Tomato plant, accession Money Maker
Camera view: horizontal (90 deg, fisheye); turntable rotation: 210 degrees
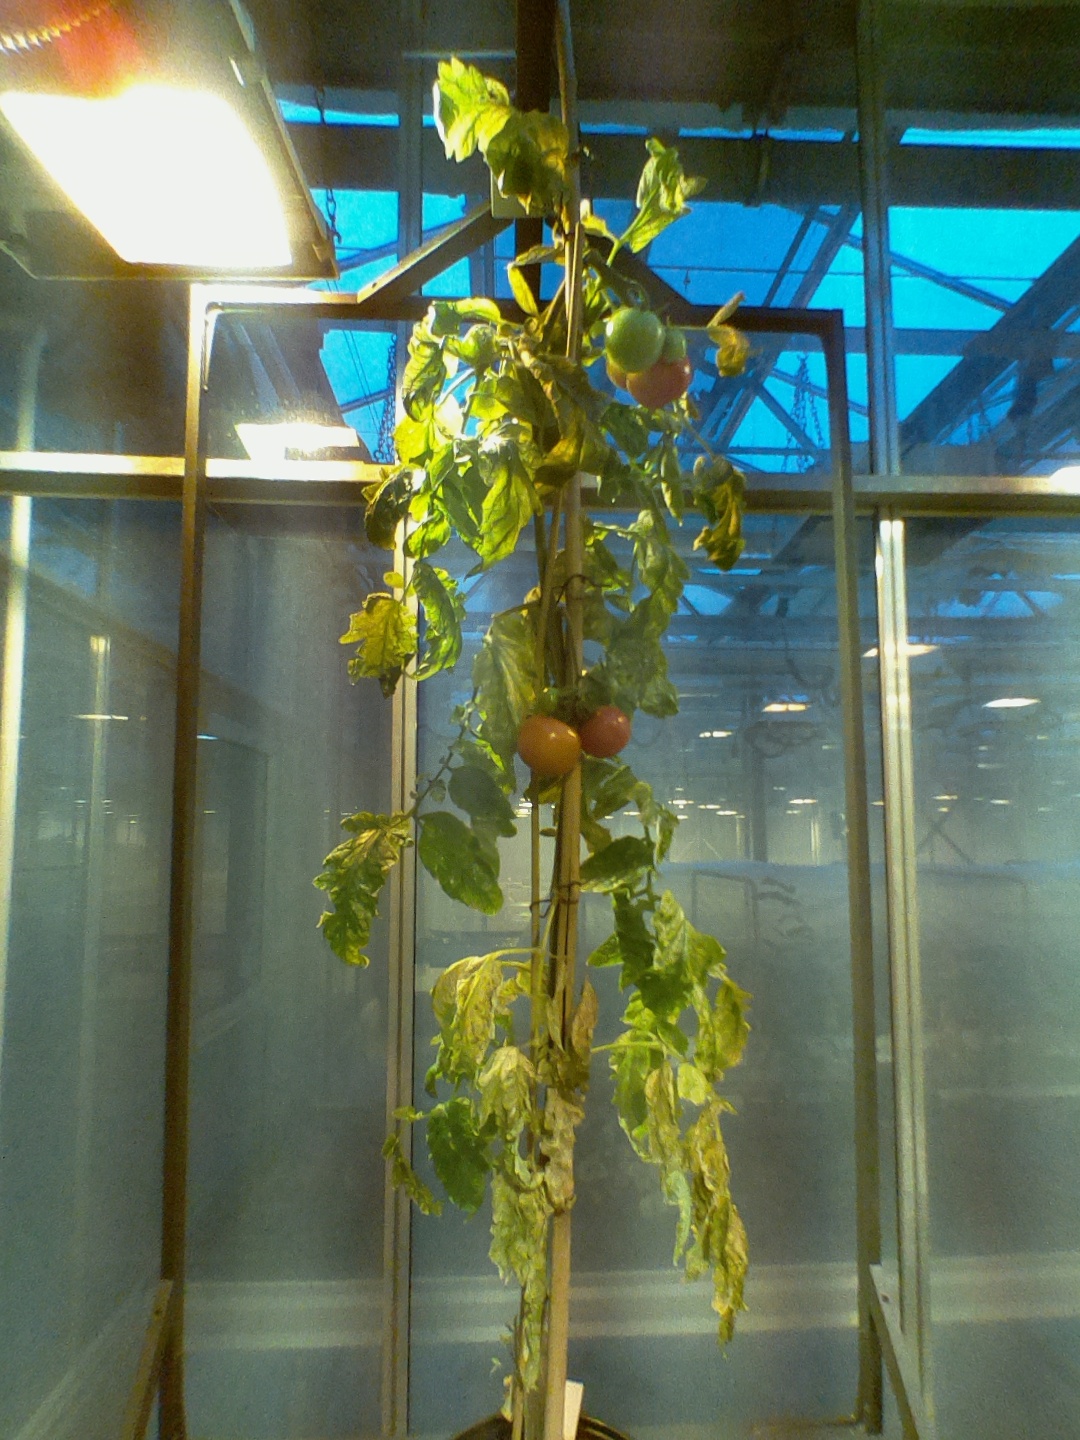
BBCH growth stage 84: 40%-50% of fruits show typical fully ripe color